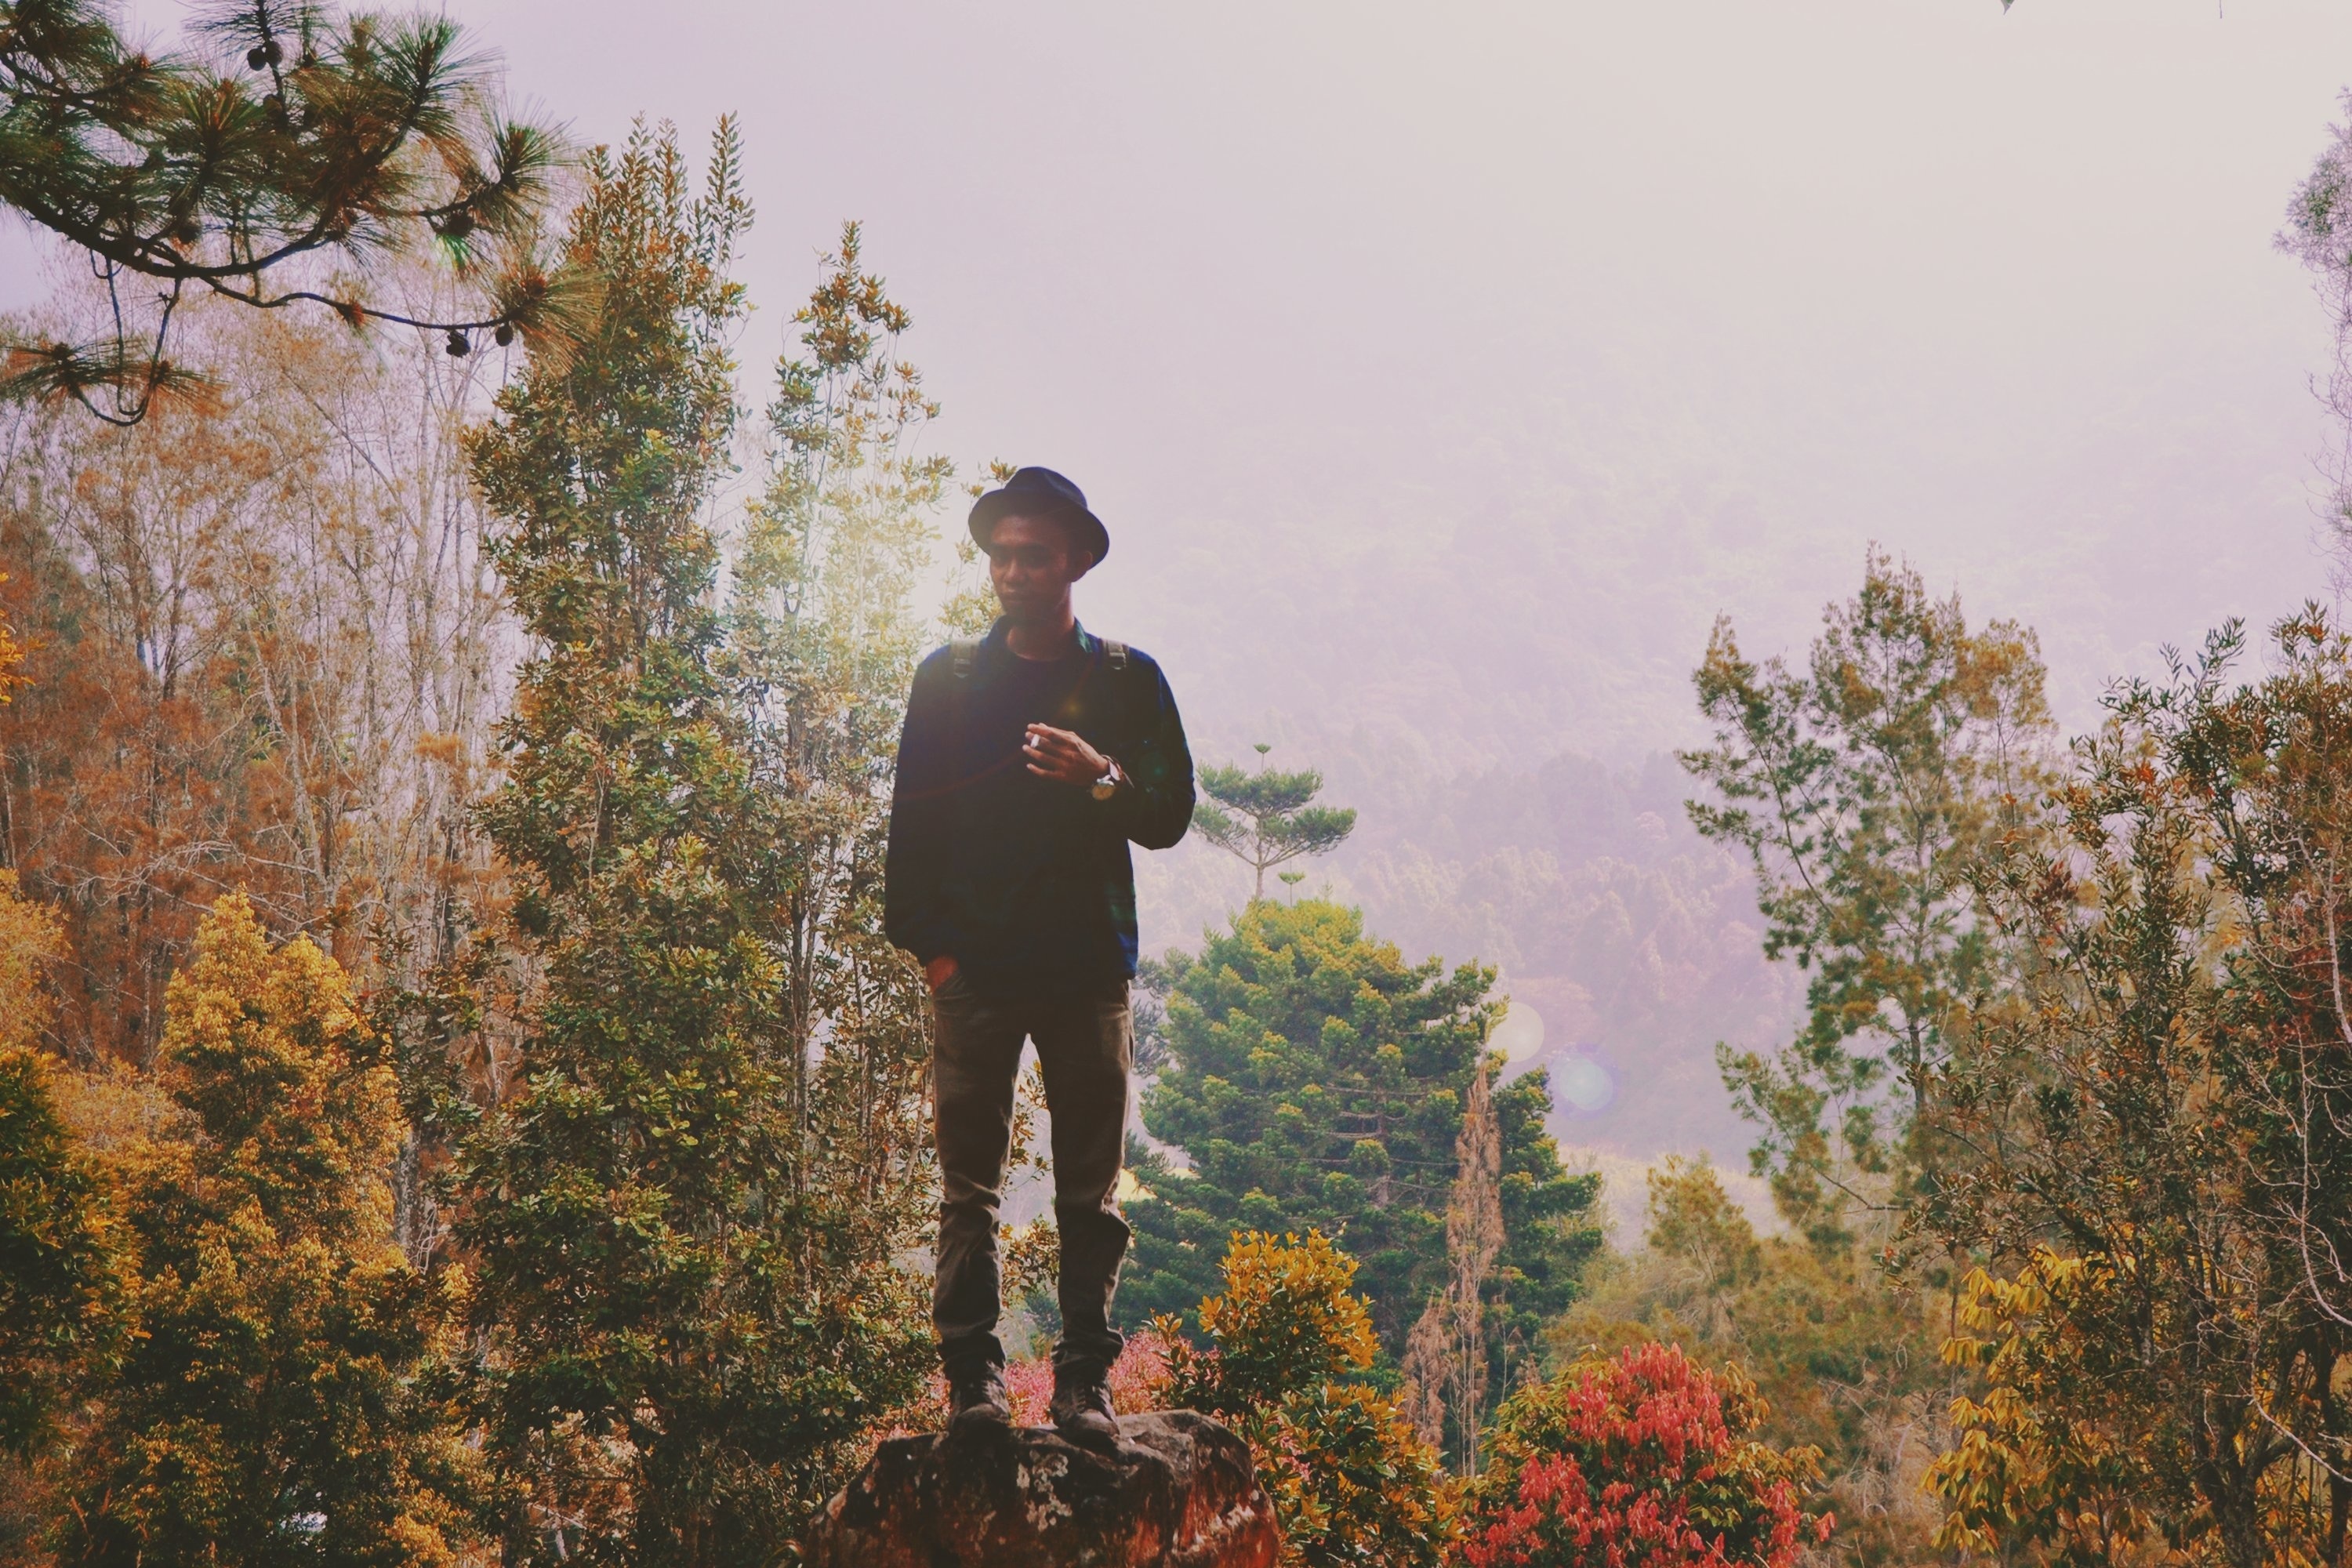
man, tree, forest, person, wood, fall, adventure, male, standing, autumn, fashion, lifestyle, season, trees, outdoors, woody plant